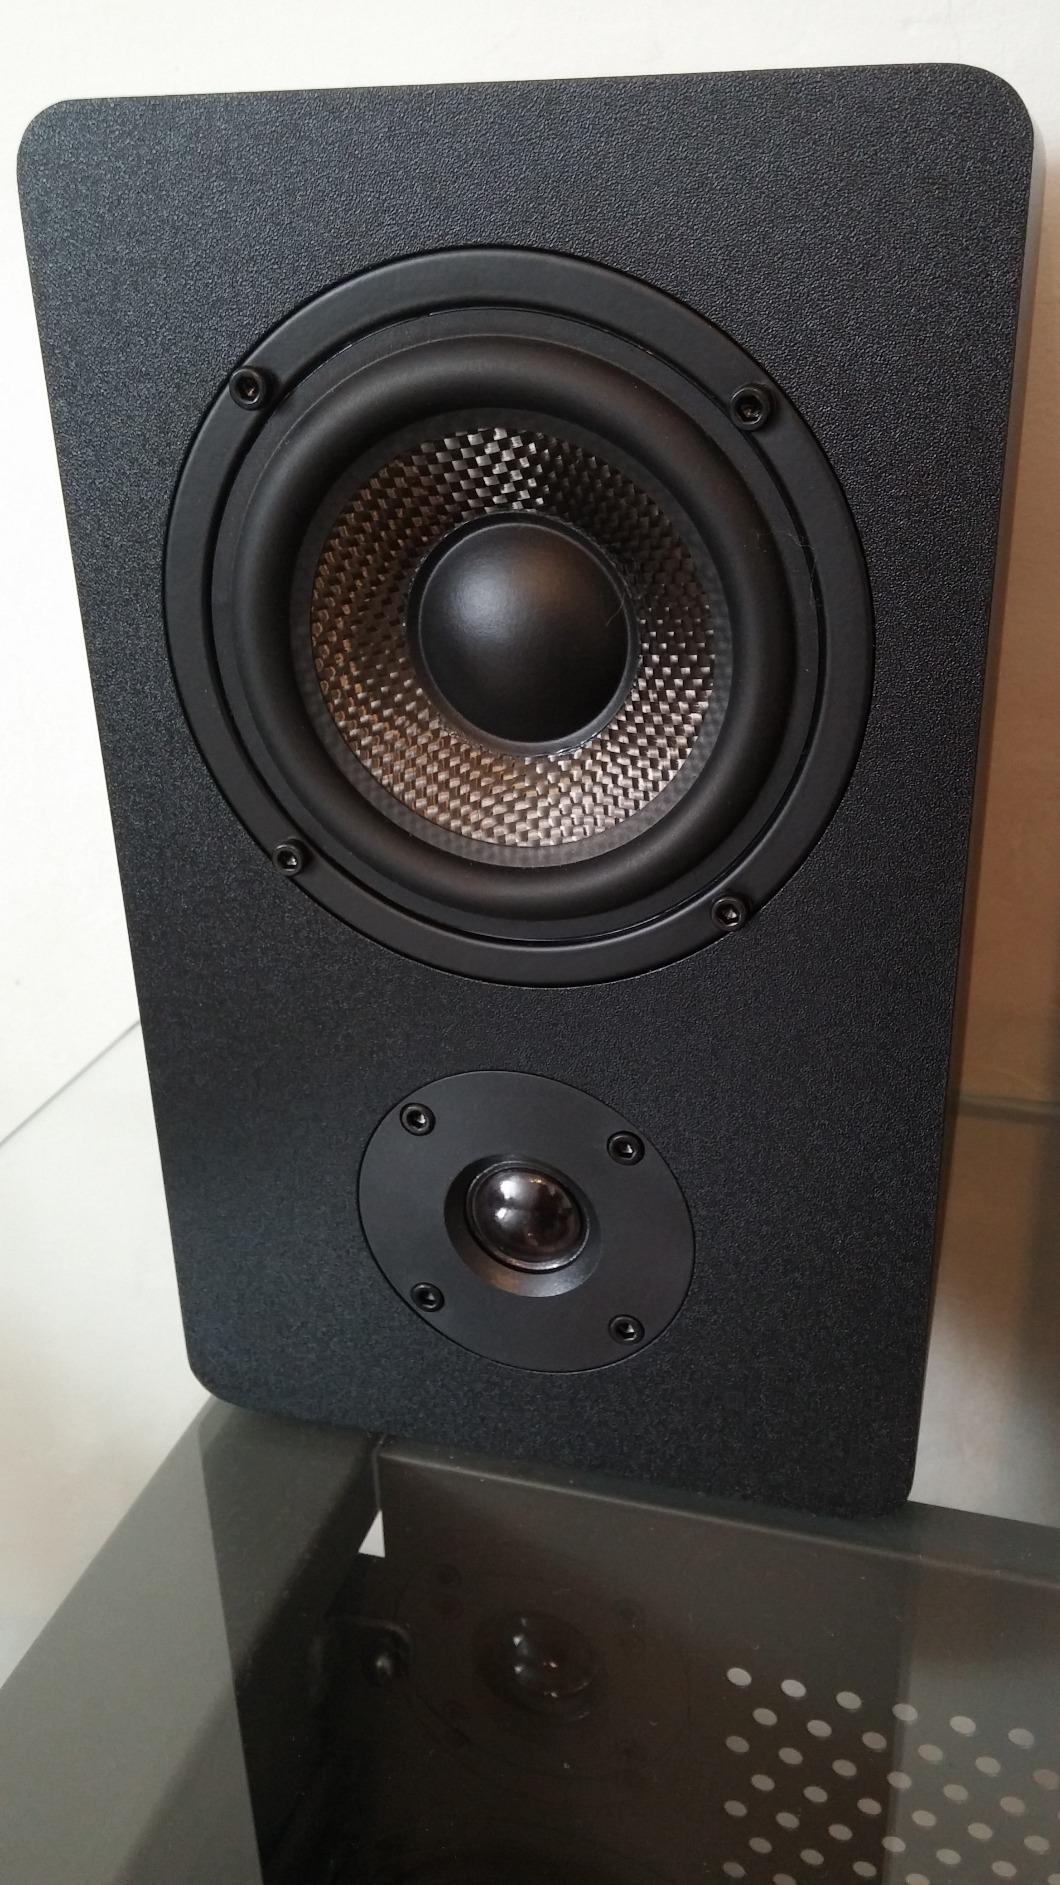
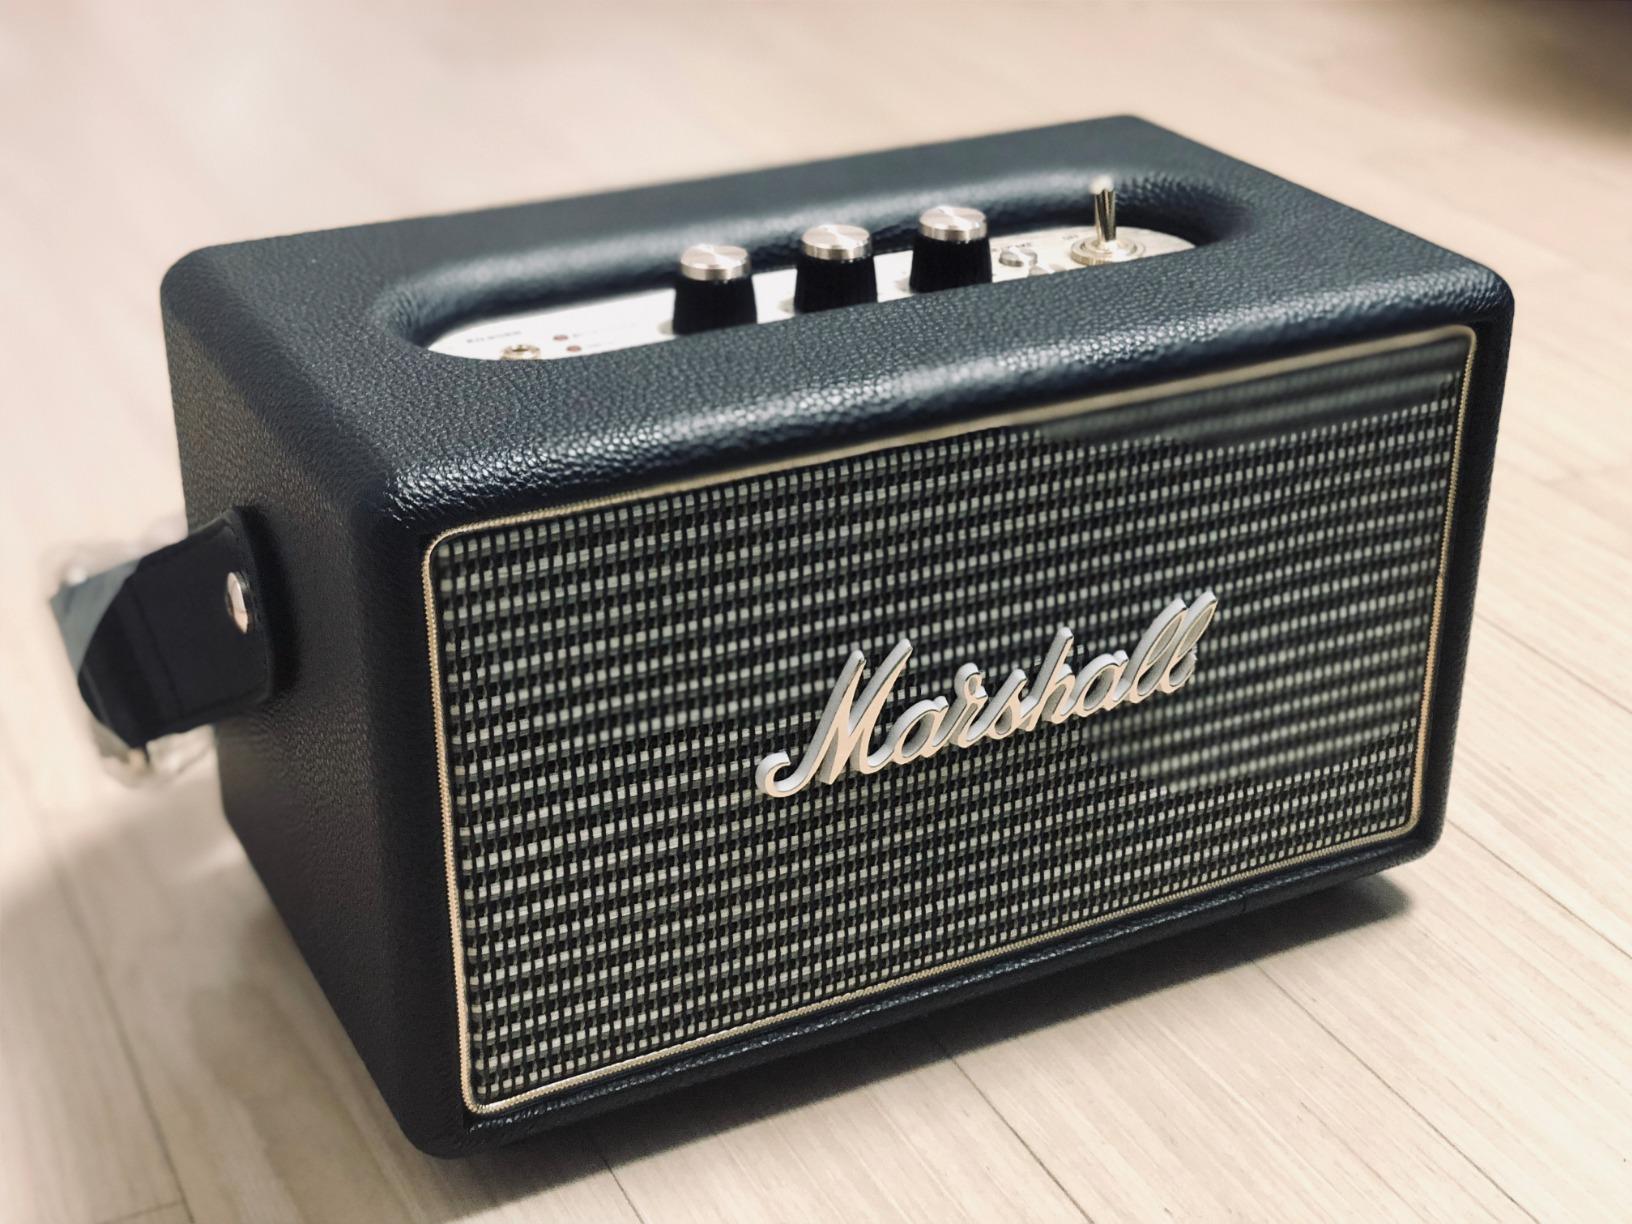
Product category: speaker
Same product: no